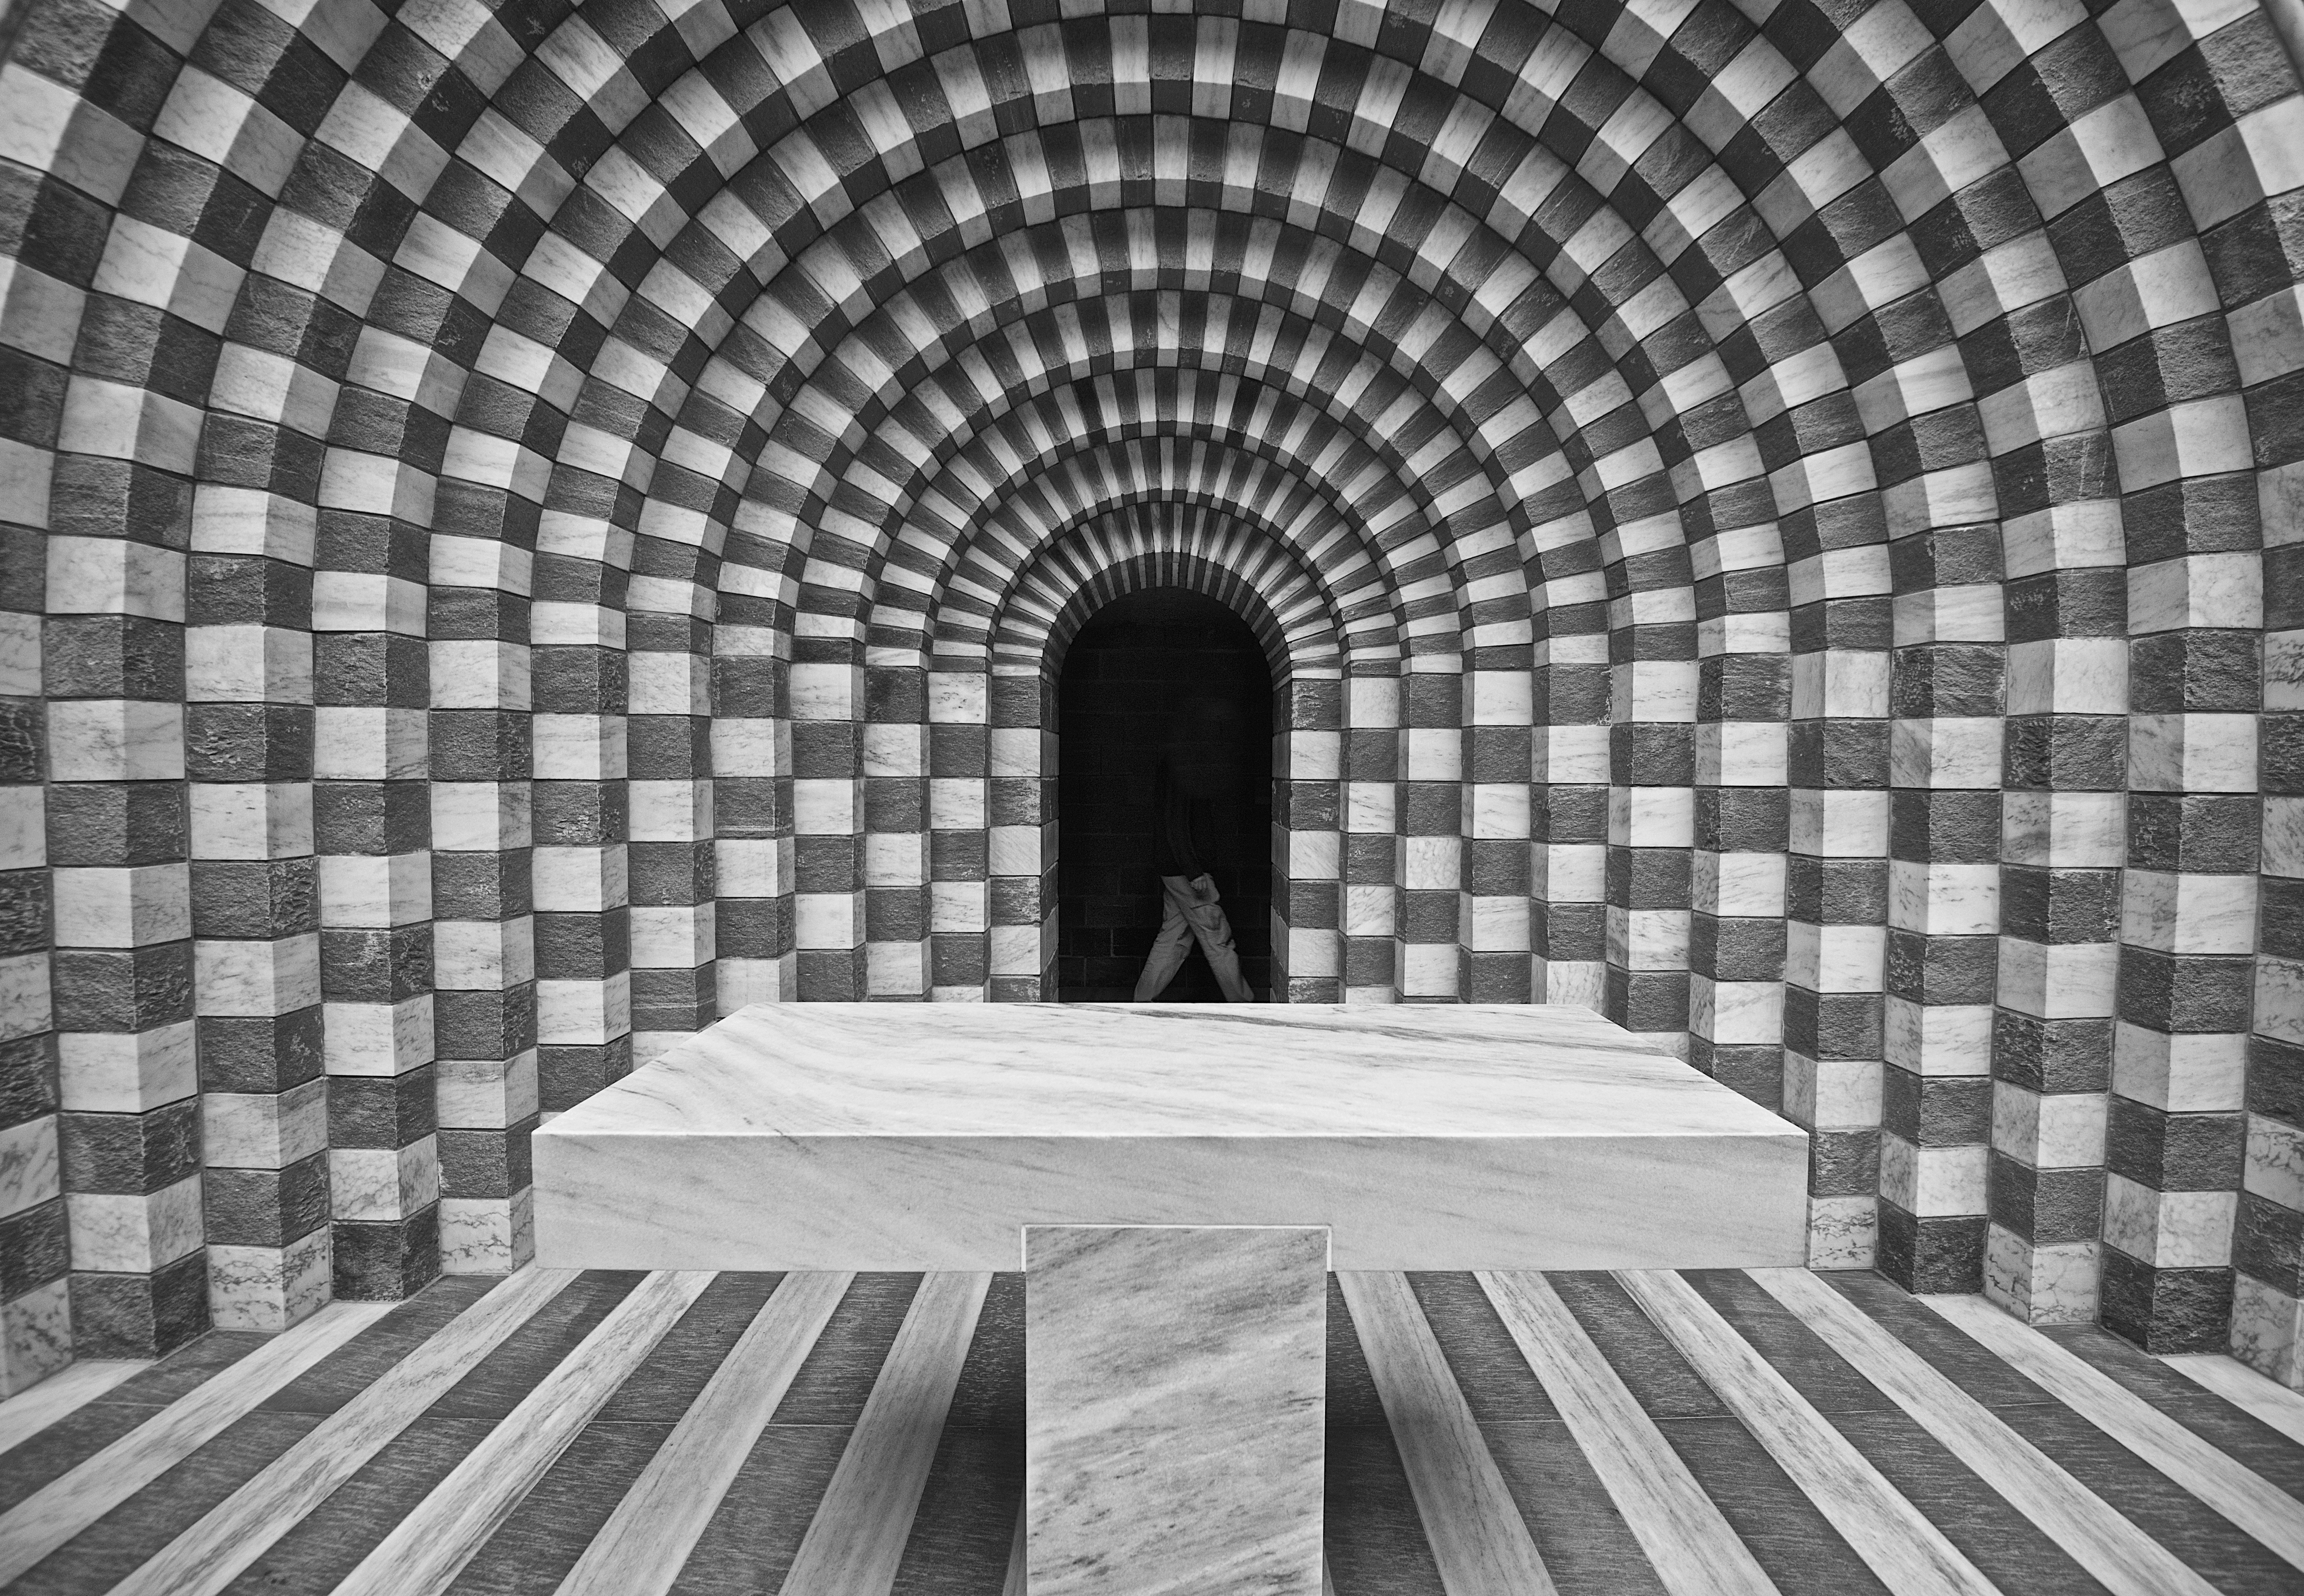
black and white, architecture, white, street, photography, pattern, line, church, nikon, black, monochrome, circle, streetphotography, bw, lines, design, alps, symmetry, switzerland, sw, nikkor, d750, dome, shape, strassenfotografie, architektur, 1635, streettog, artphotography, botta, monochrome photography